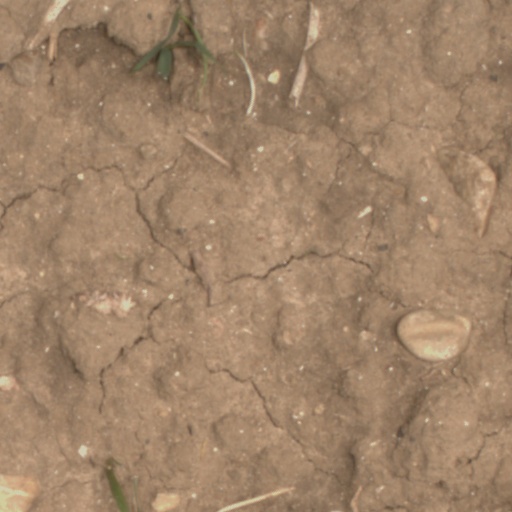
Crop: wheat